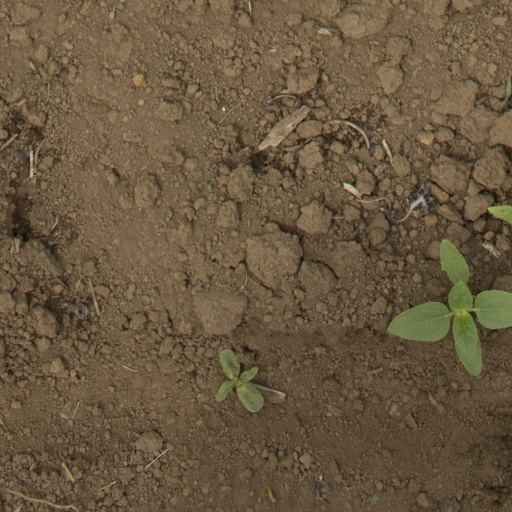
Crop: Jerusalem artichoke